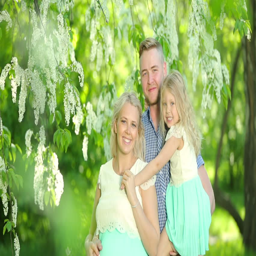
portrait of a happy family with a pregnant mother